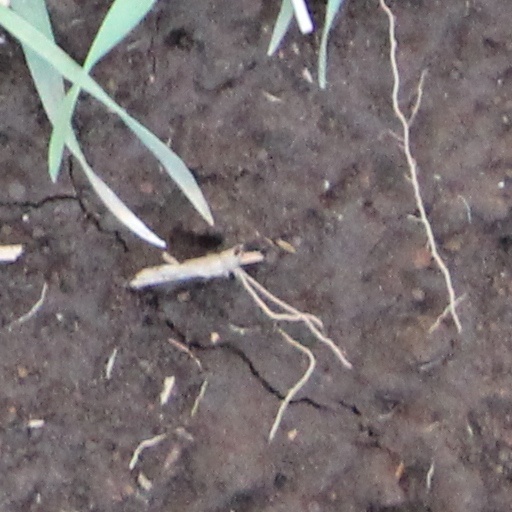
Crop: wheat